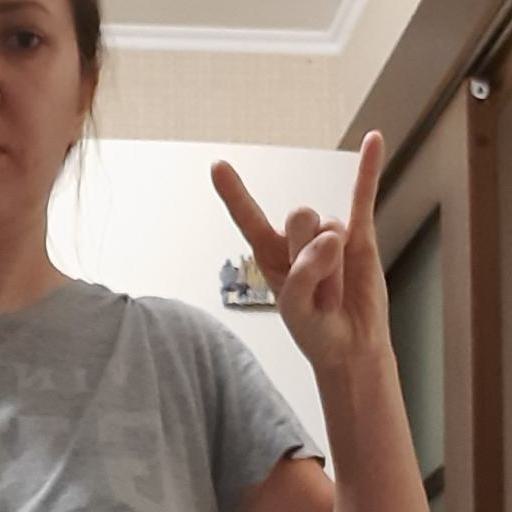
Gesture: rock